Lezgin alphabets

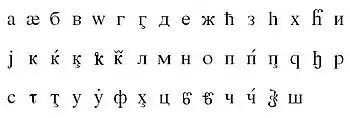
Lezgin Cyrillic alphabet of 1911

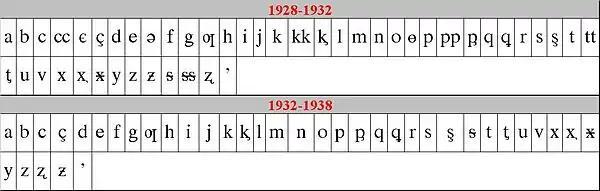
Lezgin Latin alphabets (1928–1938)

Until 1928, Lezgin was written in Arabic script, which was taught in religious schools. In the early 1920s, it was used in a few secular textbooks.